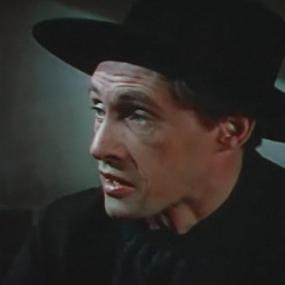
Age: 34